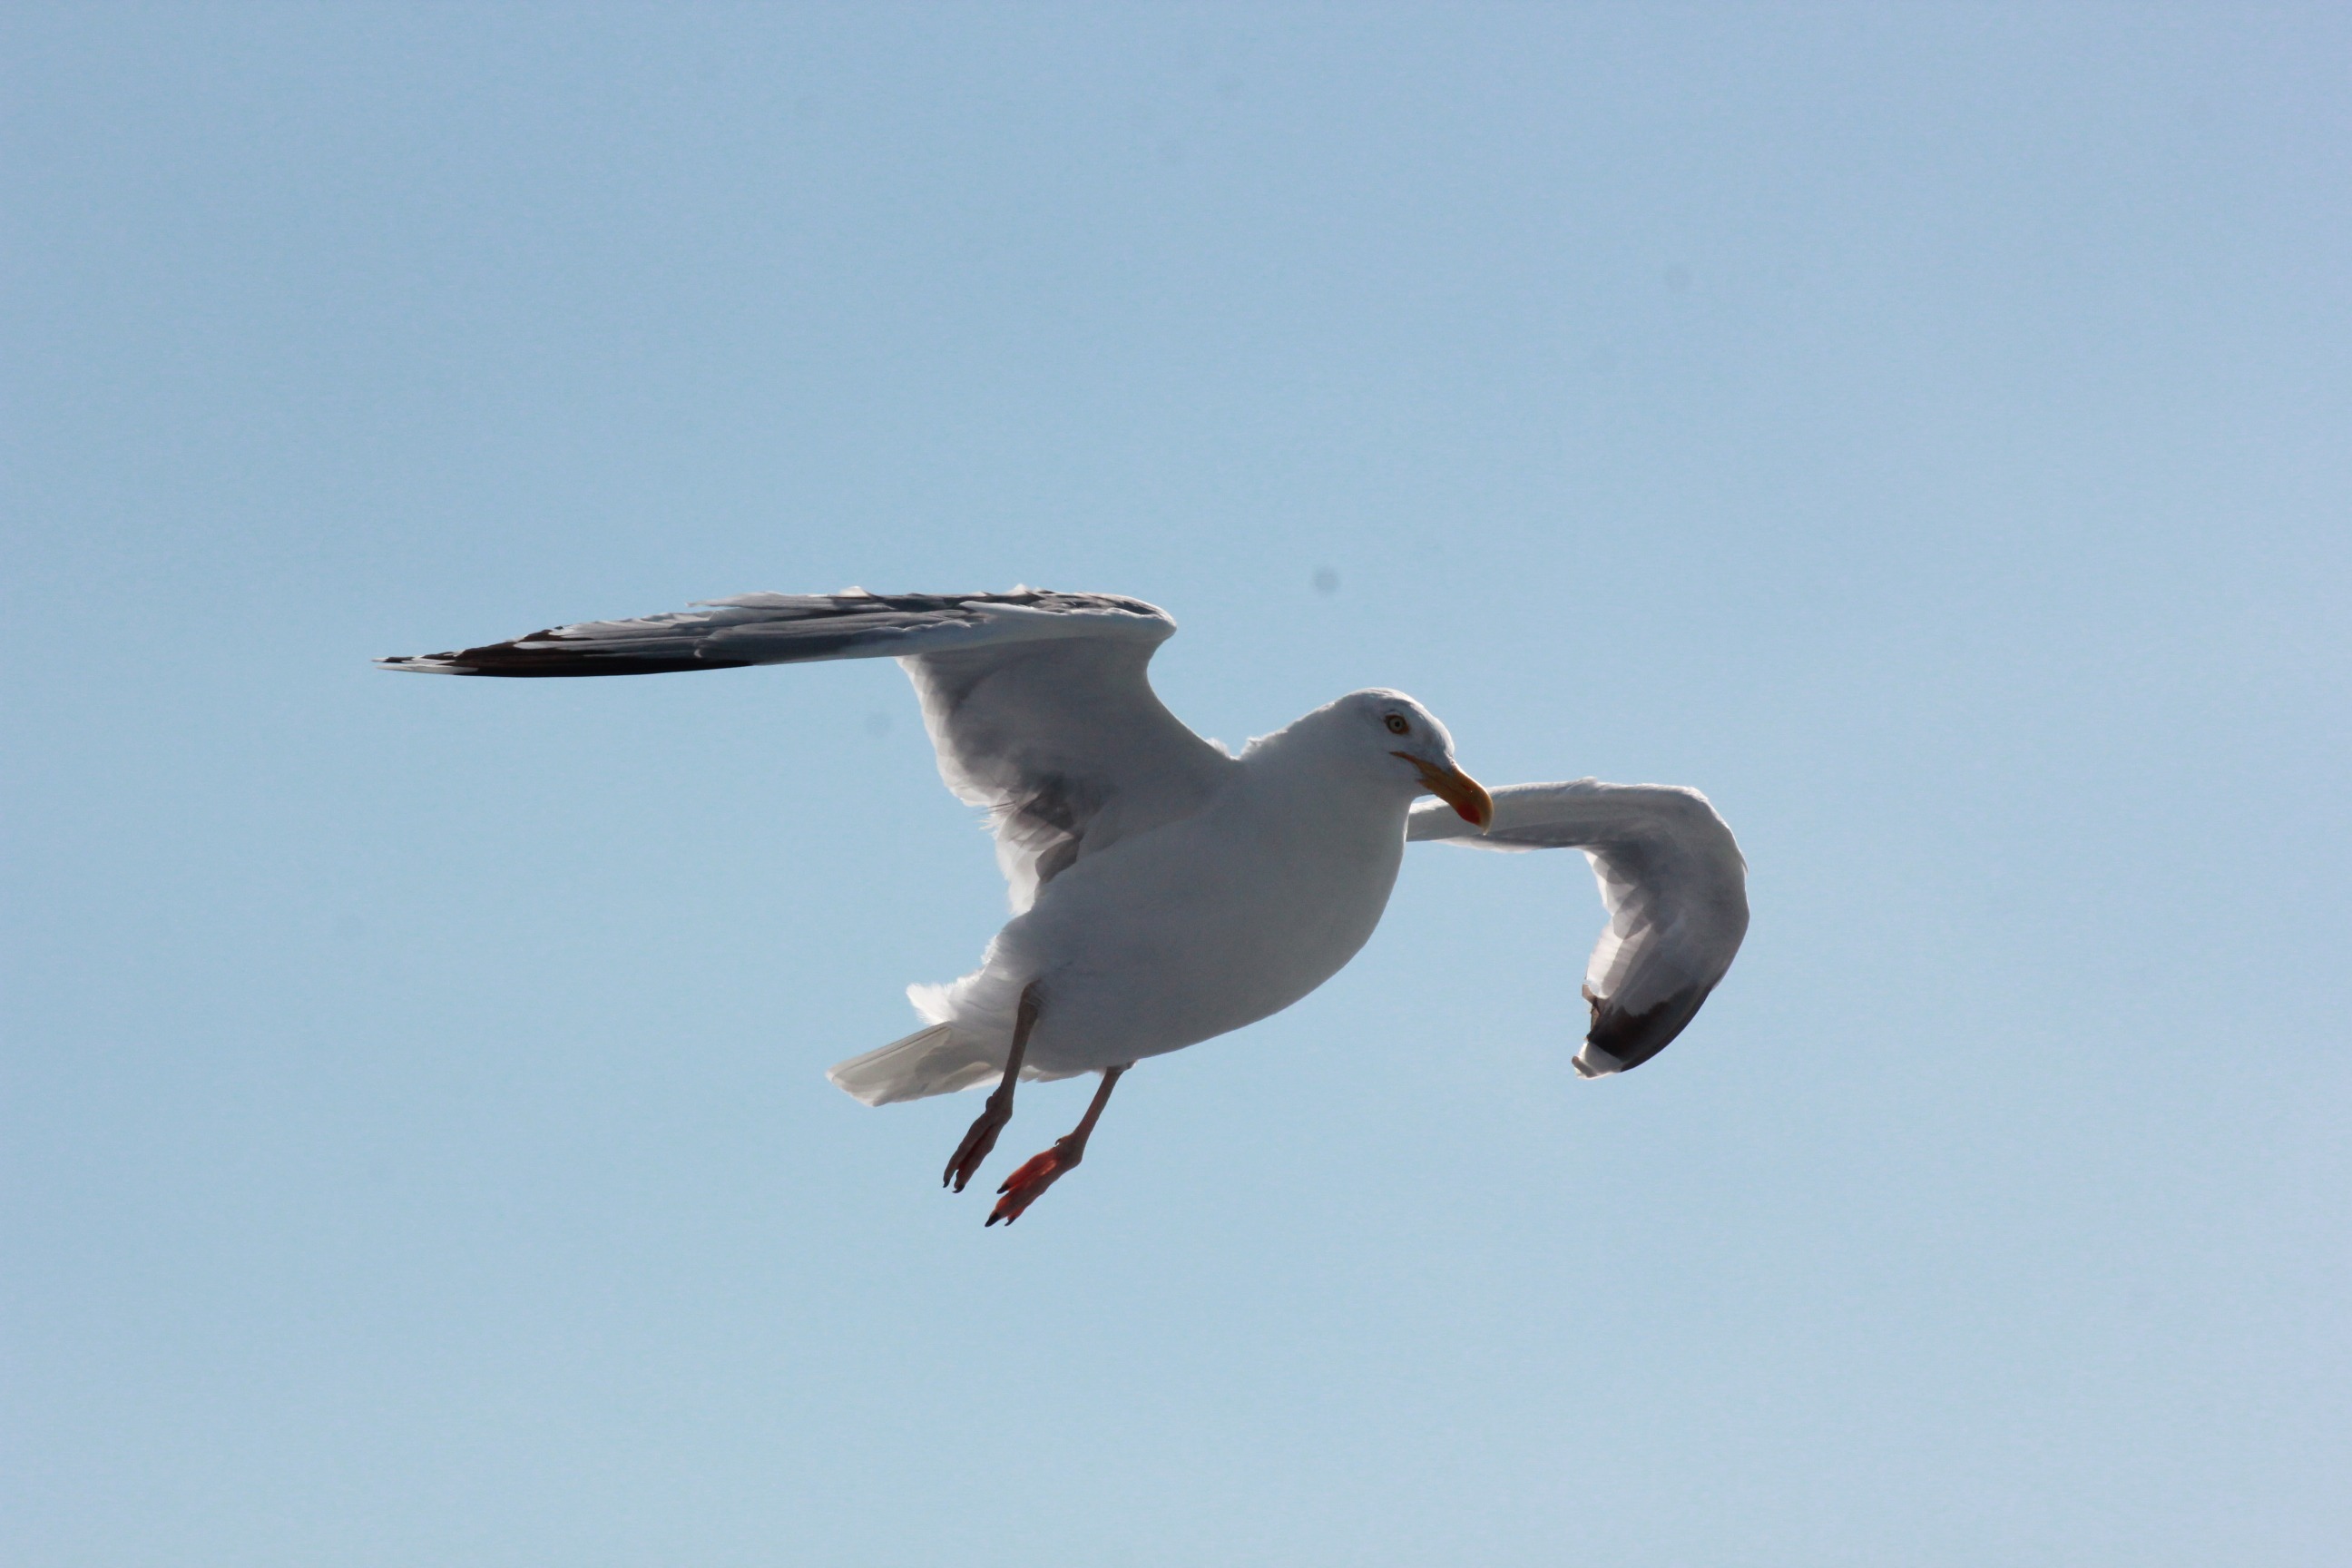
sea, water, bird, wing, wind, animal, pelican, seabird, seagull, gull, beak, flight, gulls, vertebrate, albatross, charadriiformes, european herring gull